Ghost of Christmas Yet to Come

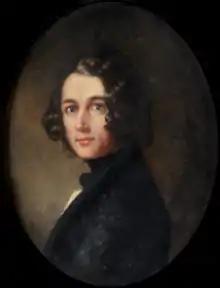
Dickens portrait by Margaret Gillies (1843), painted during the period when he was writing "A Christmas Carol".

By early 1843, Dickens had been affected by the treatment of the poor, and in particular the treatment of the children of the poor after witnessing children working in appalling conditions in a tin mine and following a visit to a ragged school. Indeed, Dickens experienced poverty as a boy when he was forced to work in a blacking factory after his father's imprisonment for debt. Originally intending to write a political pamphlet titled, "An Appeal to the People of England, on behalf of the Poor Man's Child", he changed his mind and instead wrote "A Christmas Carol" which voiced his social concerns about poverty and injustice.